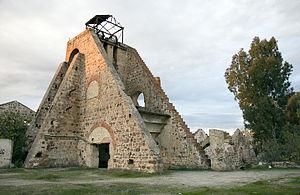
Le chevalement est un assemblage de madriers et de poutres.